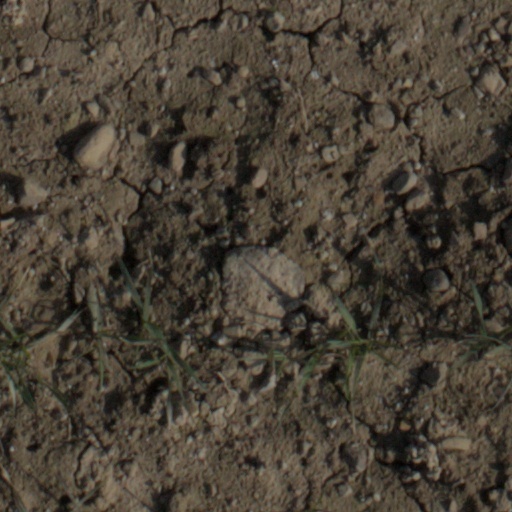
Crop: wheat